WCND

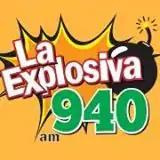
Former logo

On June 1, 2010, WCND returned to the air with a Regional Mexican format branded as "La Explosiva 940".